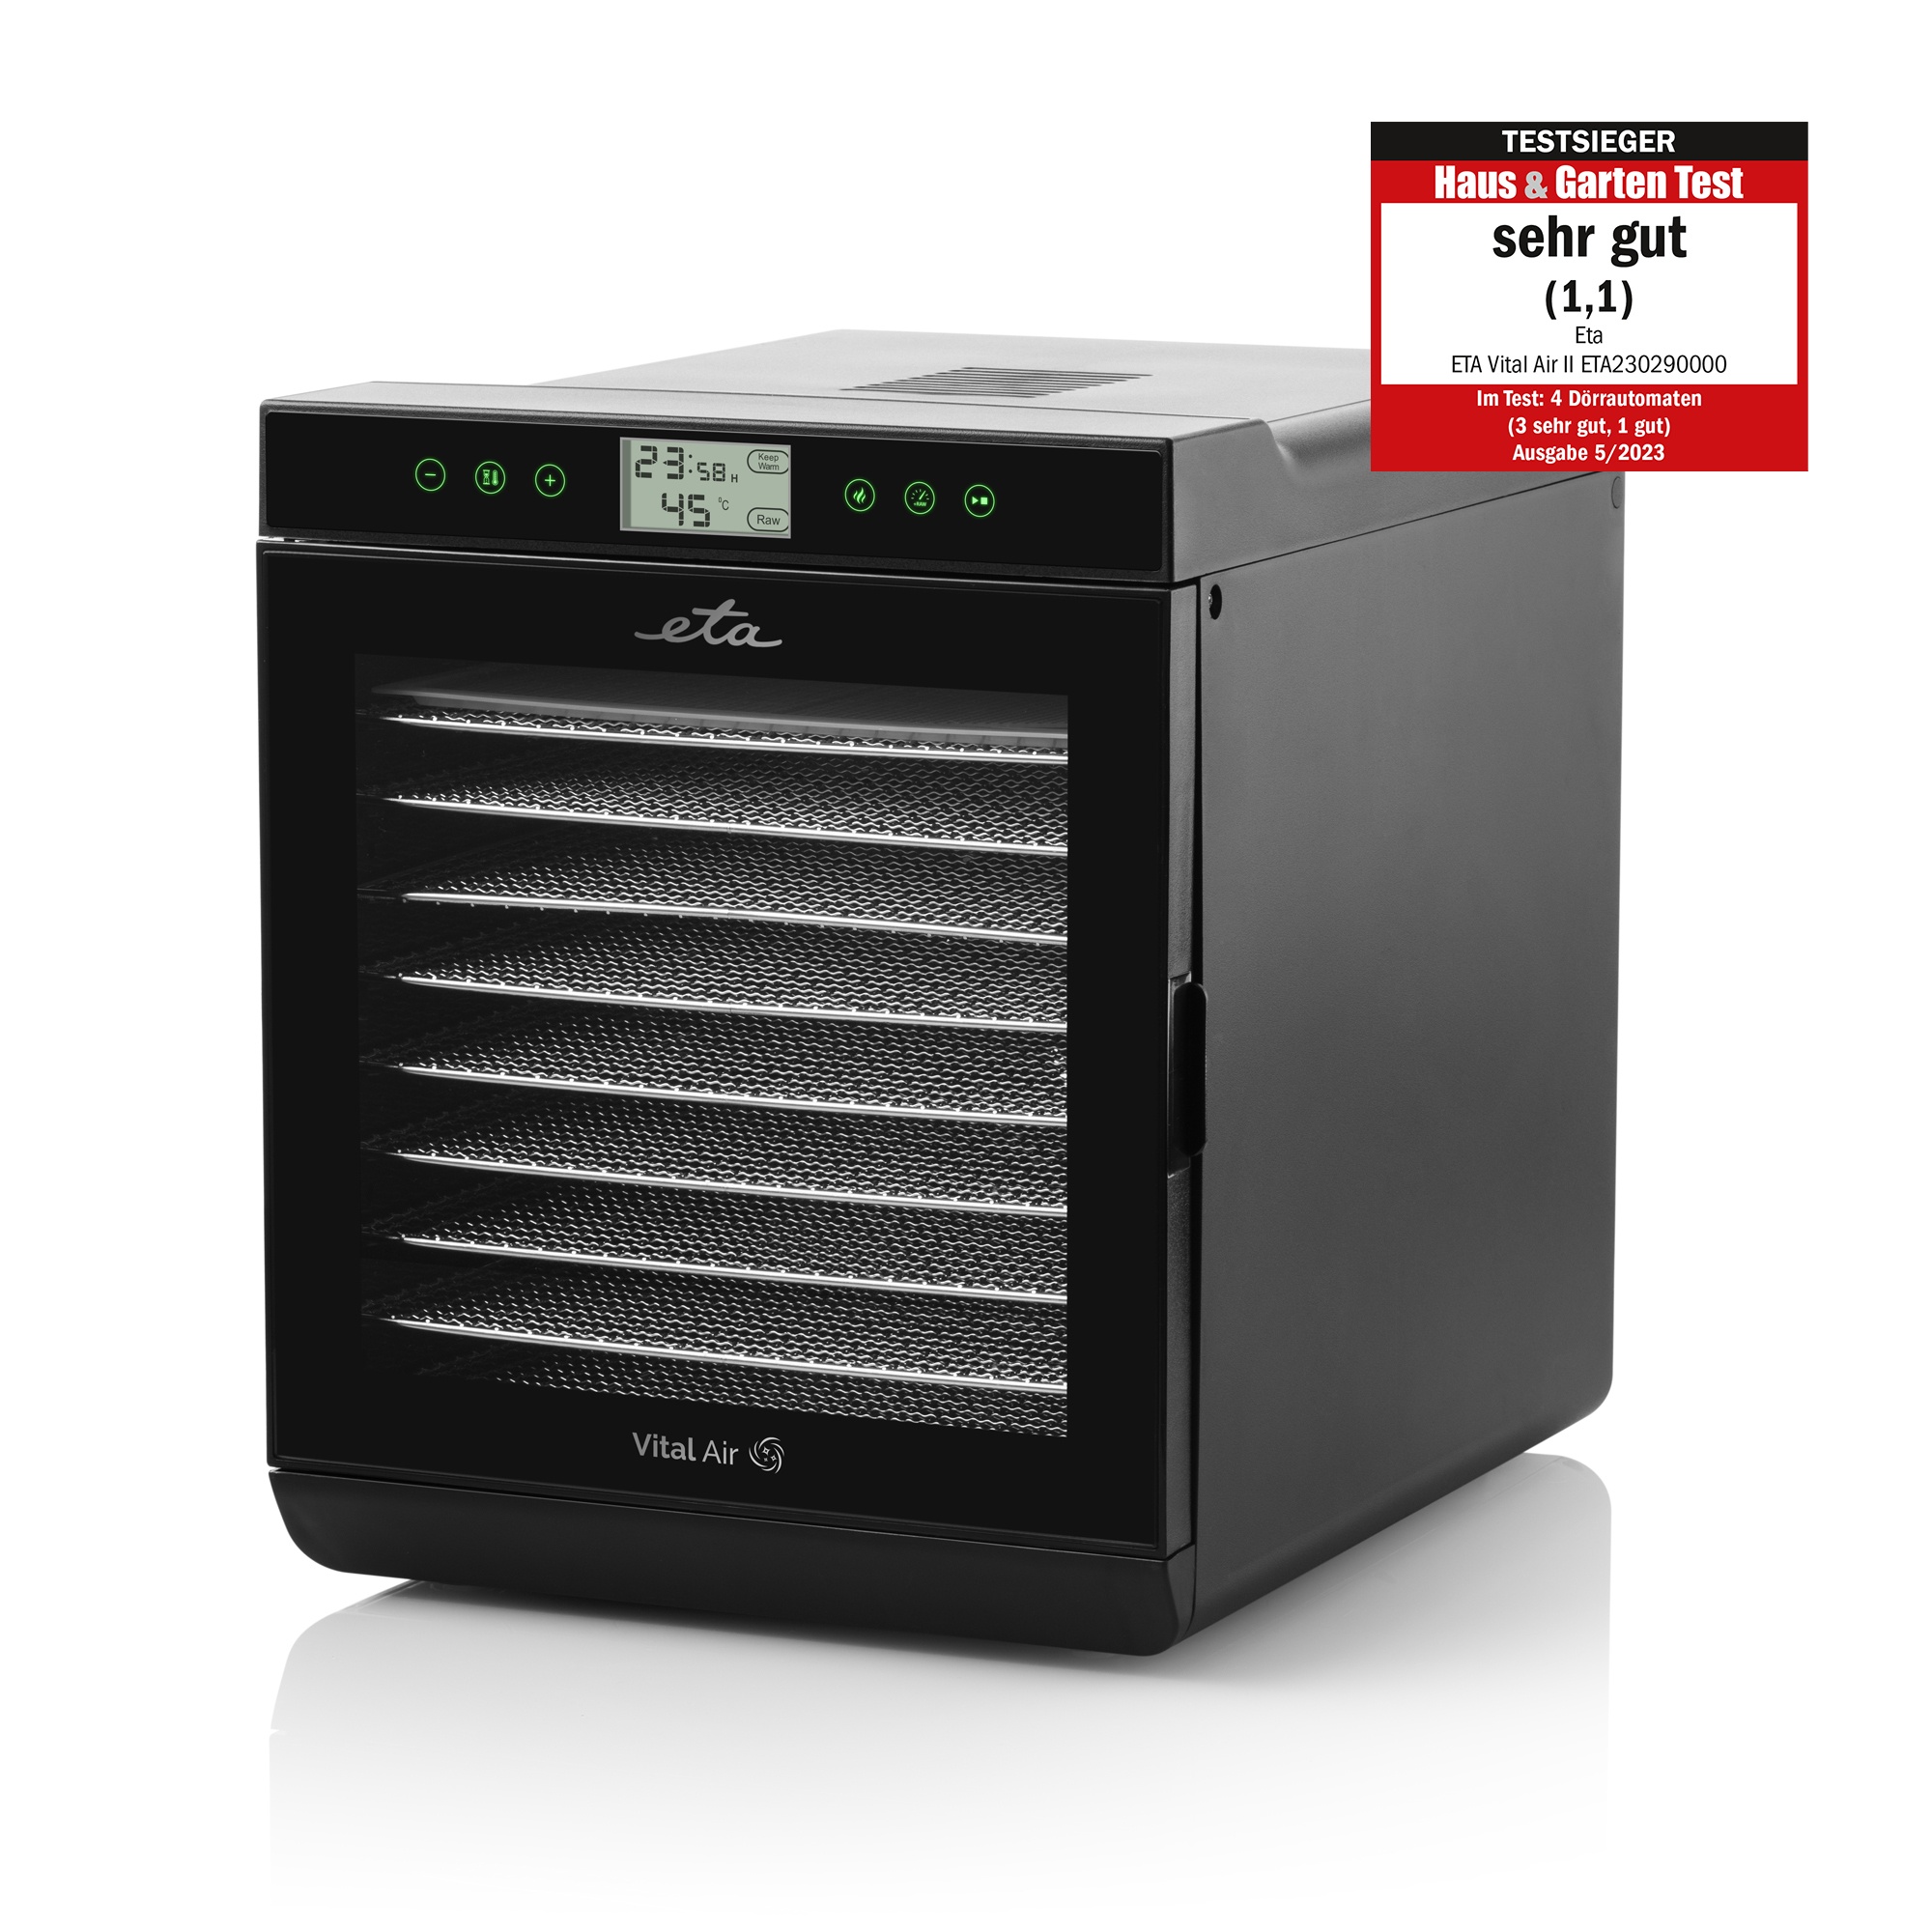
Lebensmitteltrockner ETA Vital Air II 2302 90000 schwarz
Der ETA Vital Air II Lebensmitteltrockner bietet eine schonende Möglichkeit, Lebensmittel zu konservieren und gesunde Mahlzeiten zuzubereiten. Hinter dem modernen Design, verbirgt sich professionelle Qualität , die für den bequemen Gebrauch zu Hause geeignet ist. Die Frucht ist nur der Anfang Der ETA Vital Air II Lebensmitteltrockner öffnet Ihnen die Tür zur Welt der hausgemachten Köstlichkeiten. Er eignet sich zum Trocknen von Obst, Gemüse und Pilzen , aber auch von Fleisch oder Fisch (selbstgemachtes "Jerky"). Es trocknet auch Kräuter und hausgemachte Gewürze schonend. Aber auch bei der Herstellung von Teig , selbstgemachten Nudeln , selbstgemachtem Joghurt oder beim Backen , ist dieser handliche Helfer sehr nützlich. Auch Rohkostfans werden begeistert sein, denn sie können leckere und nährstoffreiche Rohkostriegel, Wraps und gesunde Cracker zubereiten. Jede Art von Lebensmitteln findet optimale Bedingungen vor. Das voreingestellte RAW-Programm (45 °C / 24 Stunden), wird zum langsamen Trocknen verwendet, während das FAST-Programm (70 °C / 10 Stunden), für eine schnelle Trocknung sorgt. Sie können die gewünschte Temperatur aber auch bequem manuell im Bereich von 35-70 °C einstellen . Es gibt zehn Trocknungssiebe aus rostfreiem Stahl und zwei Kunststoffsiebe für Kräuter und Pürees . Sie können immer so viele verwenden, wie Sie brauchen. Der ETA Vital Air II Dörrautomat ist aus hochwertigem BPA-freiem Kunststoff hergestellt. Die verwendeten Materialien sind somit gesundheitlich unbedenklich und die getrockneten Köstlichkeiten können von Ihnen und Ihren Kindern genossen werden. Seine Bedienung wird dich nicht ermüden Der ETA Vital Air II Mehrzwecktrockner ist so konzipiert, dass er ohne Ihre ständige Hilfe so bequem wie möglich zu bedienen ist. Es wird Sie mit seiner schnellen Einrichtung , einfachen Bedienung und leichten Wartung begeistern. Neben den voreingestellten Programmen trägt auch die Timerfunktion, die von 30 Minuten bis 24 Stunden eingestellt werden kann, zur Unabhängigkeit bei. Für die gleiche Zeitspanne kann die KEEP WARM-Funktion eine Temperatur von 45 °C aufrechterhalten , die zum Beispiel für das Aufgehen von Teig oder das Backen geeignet ist. Das übersichtliche LCD-Display zeigt die Temperatur, die gewählten Funktionen oder Programme und die verbleibende Garzeit an. Beim Drücken der Tasten, ertönt außerdem ein akustischer Alarm. Die spezielle Air Flow-Technologie sorgt für einen gleichmäßigen horizontalen Warmluftstrom im gesamten Backofen, so dass Sie sich auf perfekte Ergebnisse verlassen können. Die einzelnen Backbleche müssen Sie nicht umstellen. Das elektronische Thermostat sorgt dafür, dass die gewünschten Temperaturschwankungen aufrechterhalten werden, was zu einem optimalen und schnellen Feuchtigkeitsentzug der Lebensmittel führt. Und wenn Sie doch einmal nachsehen wollen, wie es den Leckereien im Inneren geht, können Sie dies durch die transparente Tür tun. Sie müssen den Trockner nicht unnötig öffnen und das Raumklima stören. Auch der sehr leise Betrieb wird Sie angenehm überraschen. Sie werden auch nicht aus dem Schlaf gerissen, denn der Trockner ist mit einem Überhitzungsschutz ausgestattet. Seine Stabilität wird durch rutschfeste Füße erhöht.
Brand: ETA
Category: Home & Garden > Kitchen & Dining > Kitchen Appliances > Food Dehydrators